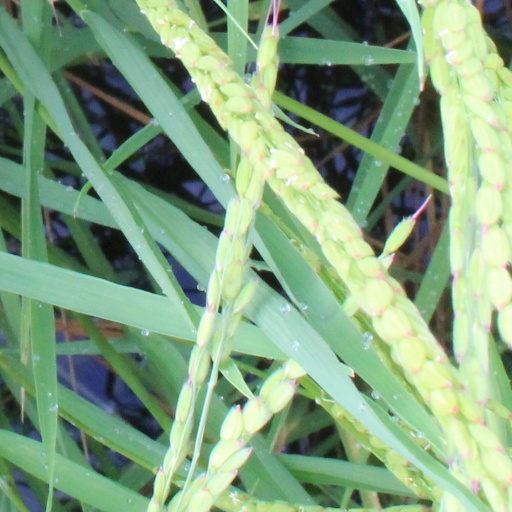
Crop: rice